Green Panthers

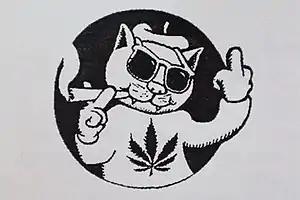

Green Panthers is a United States cannabis rights advocacy organization founded in Washington, D.C., in 1990 by Terry Mitchell and Loey Glover. Green Panthers headquarters moved in 1993 to Cincinnati, Ohio. The Green Panthers flag is a white field with a green cannabis leaf. The Green Panthers published a newspaper "Revolutionary Times" (originally "Revolutionary Toker") in the 1990s.